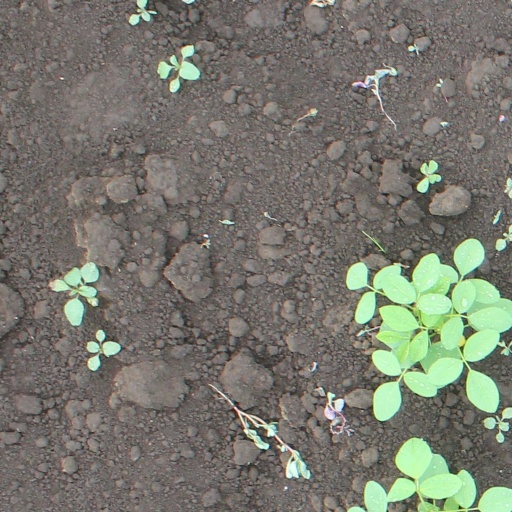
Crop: soybean